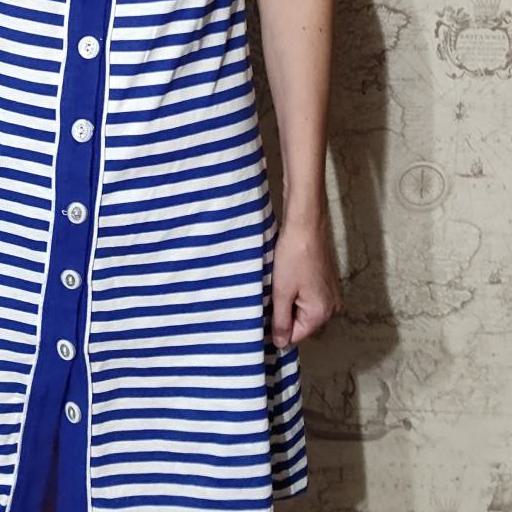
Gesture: no_gesture